Busse House

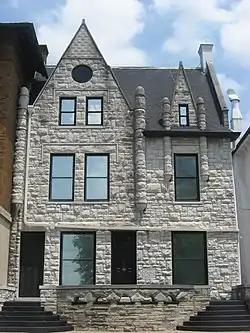
Busse House, July 2011

Busse House, also known as the Visiting Nurse Association, is a historic home located in downtown Evansville, Indiana. It was designed by the architectural firm Harris & Shopbell and built in 1901 for a prominent local physician. It is a -story, Queen Anne style limestone dwelling. It is located next to the Cadick Apartments.